Bill Todman

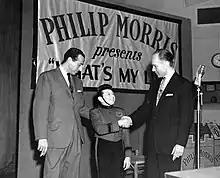
Todman at left with Mark Goodson and Johnny Roventini for the radio version of "What's My Line?" in 1952

William Selden Todman (July 31, 1916 – July 29, 1979) was an American television producer and personality born in New York City. He produced many of television's longest-running shows with business partner Mark Goodson, with whom he created Goodson-Todman Productions.